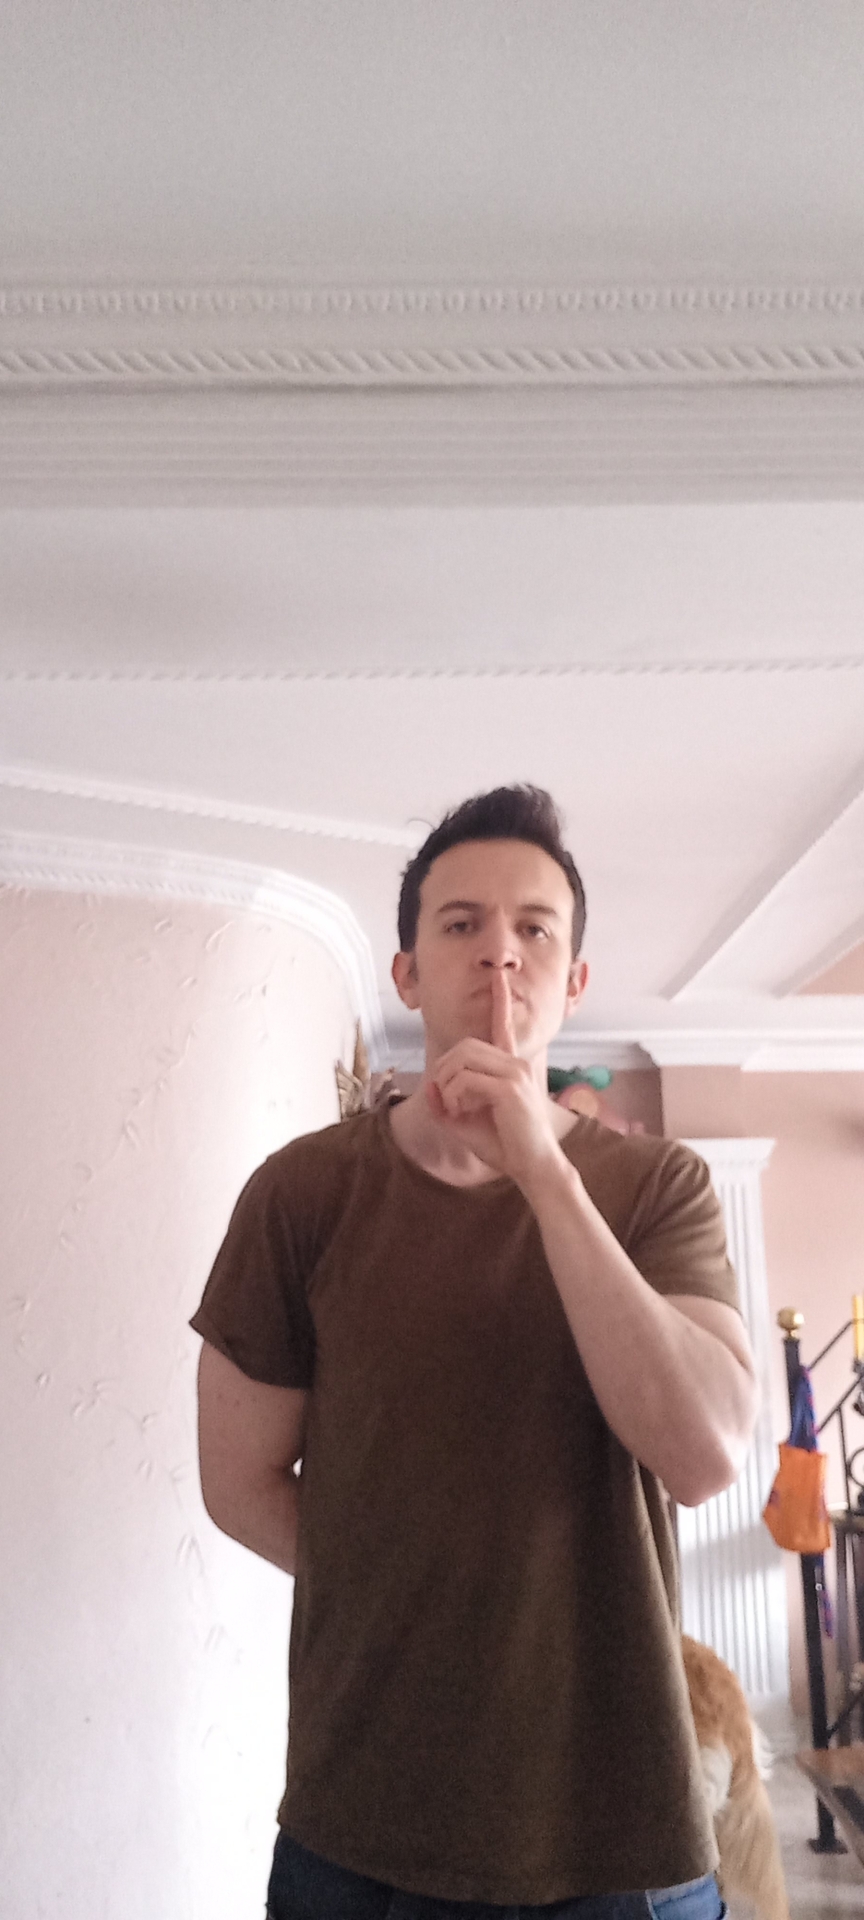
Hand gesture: mute